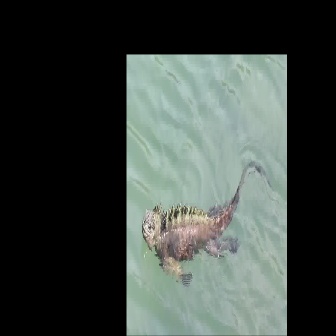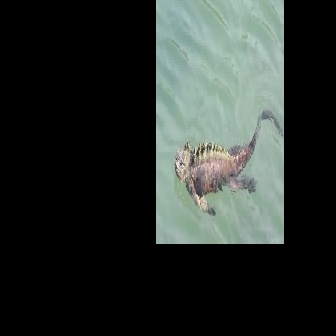
  Please identify the target specified by the bounding box [141,158,272,288] in the first image and locate it in the second image. Return the coordinates in [x_min,y_min,x_max,y_max] format.
Answer: [174,108,282,216]